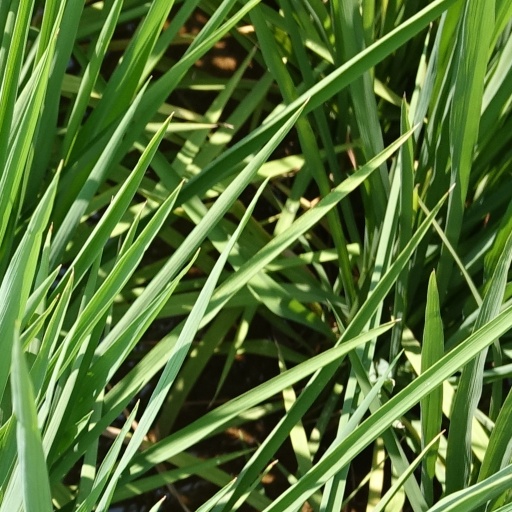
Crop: rice